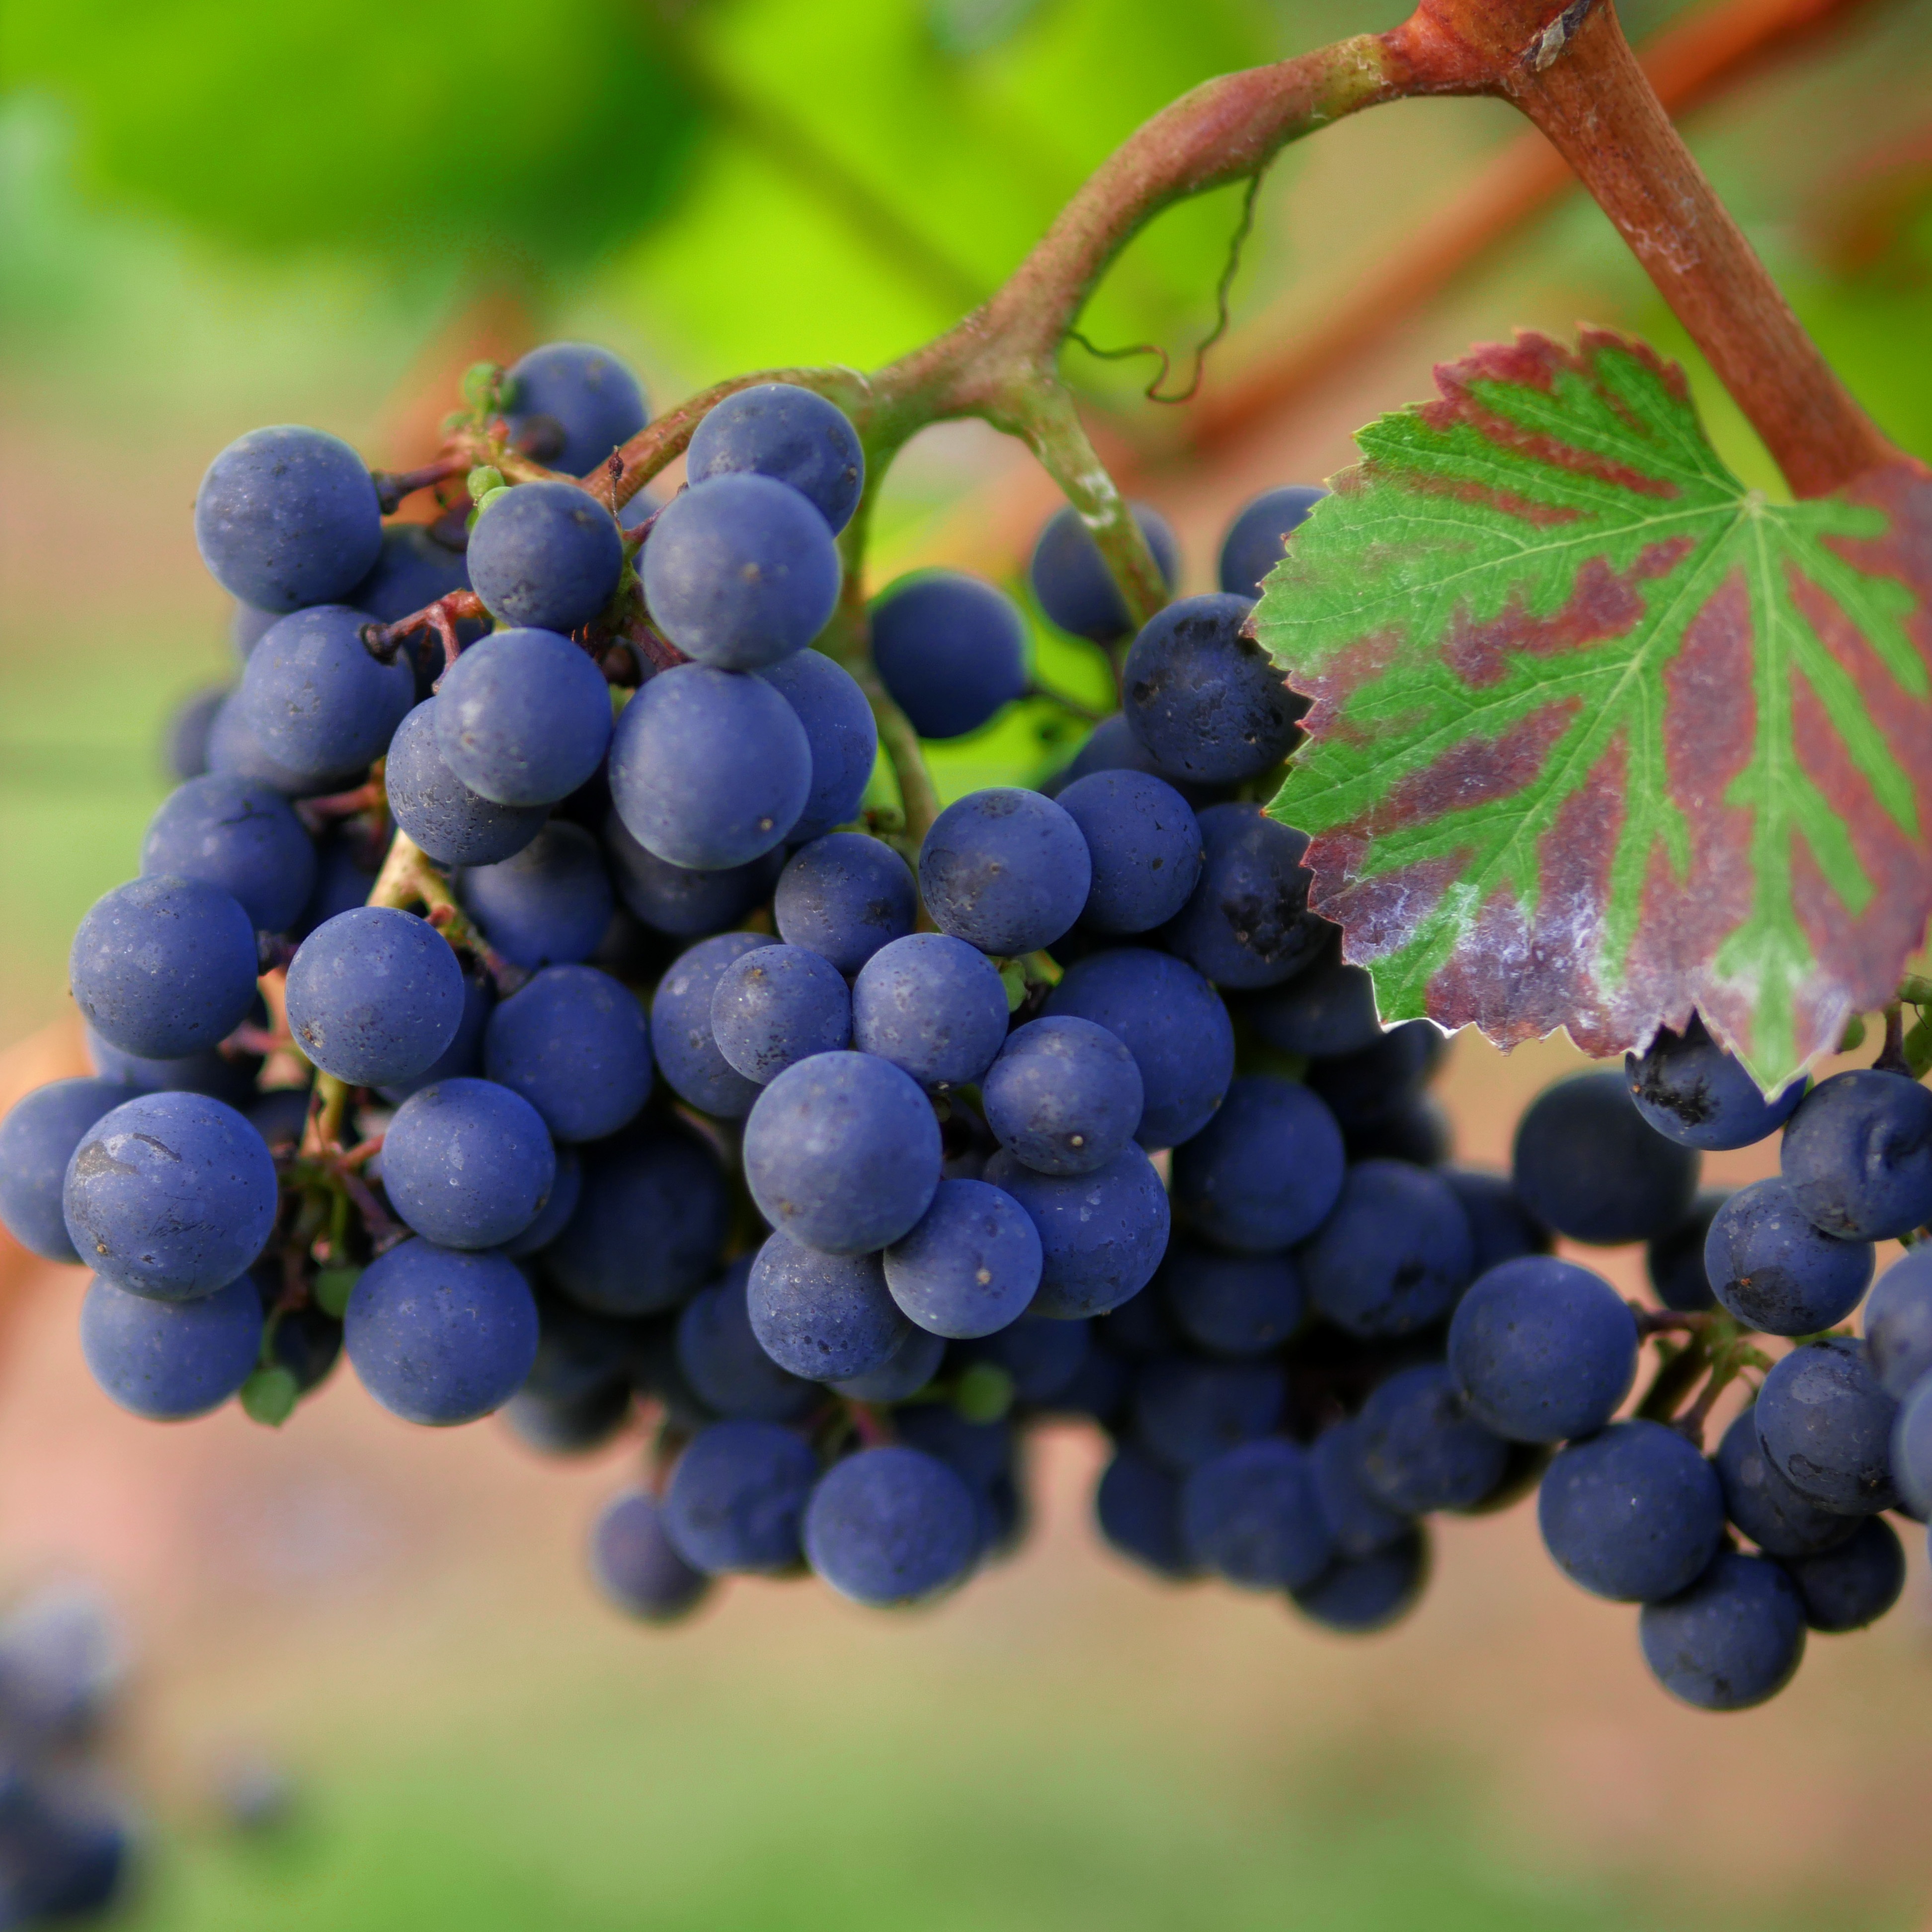
landscape, plant, grape, vine, vineyard, wine, fruit, berry, hill, food, red, produce, autumn, agriculture, red wine, juice, leaves, vines, shrub, grapes, late summer, stuttgart, region, rape, winegrowing, raisins, flowering plant, vitis, heilbronn, swiss francs, stengel, bilberry, wine region, baden wurttemberg, land plant, grapevine family, zante currant, trollinger